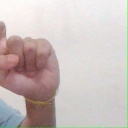
अक्षर: इ